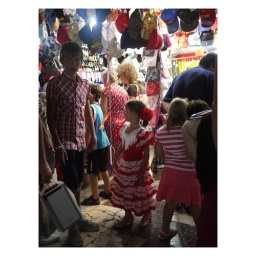
I love the shoes this little girl is wearing! This is in the street market in the centre of Torrevieja.